Australian Meteorological and Oceanographic Society

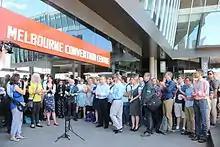
Climate scientists attending the Australian Meteorological and Oceanographic Society (AMOS) climate science conference in Melbourne stage protest against cuts to CSIRO climate research programs. Photo: John Englart

AMOS has issued a "Statement on Climate Change", wherein they conclude, “Global climate change and global warming are real and observable…It is highly likely that those human activities that have increased the concentration of greenhouse gases in the atmosphere have been largely responsible for the observed warming since 1950. The warming associated with increases in greenhouse gases originating from human activity is called the enhanced greenhouse effect. The atmospheric concentration of carbon dioxide has increased by more than 30% since the start of the industrial age and is higher now than at any time in at least the past 650,000 years. This increase is a direct result of burning fossil fuels, broad-scale deforestation and other human activity.”